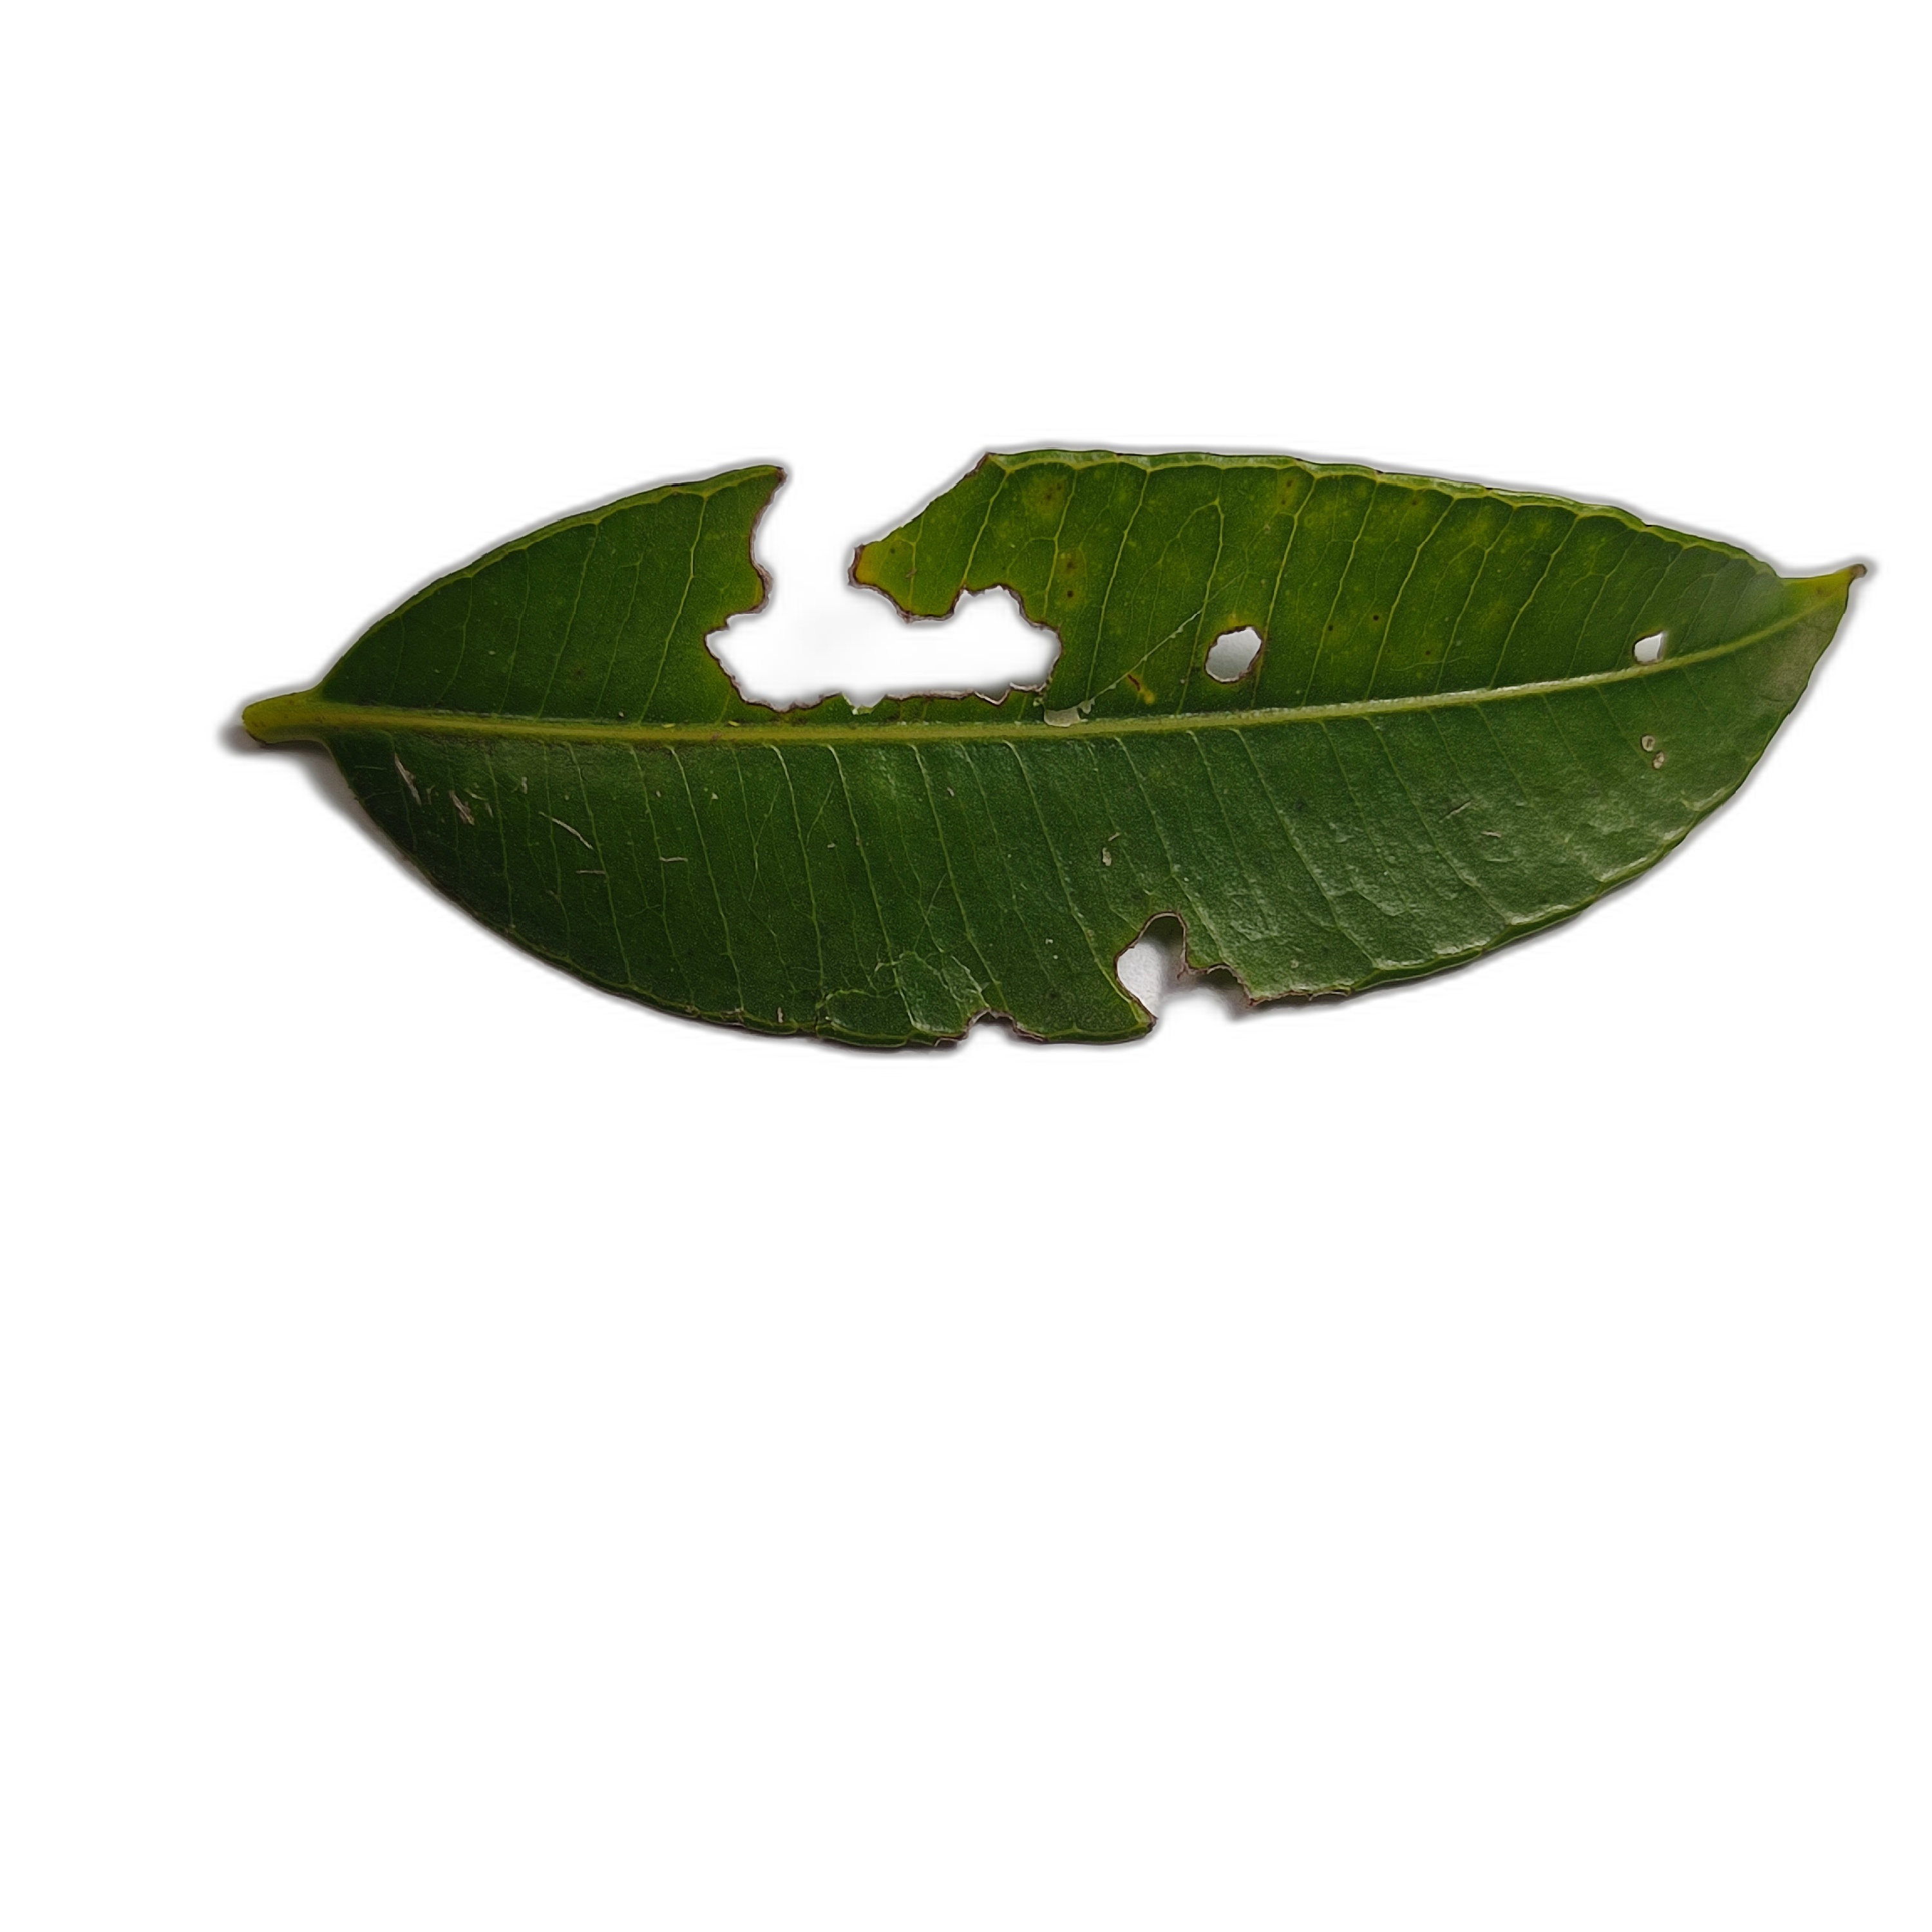
Label: not_healthy